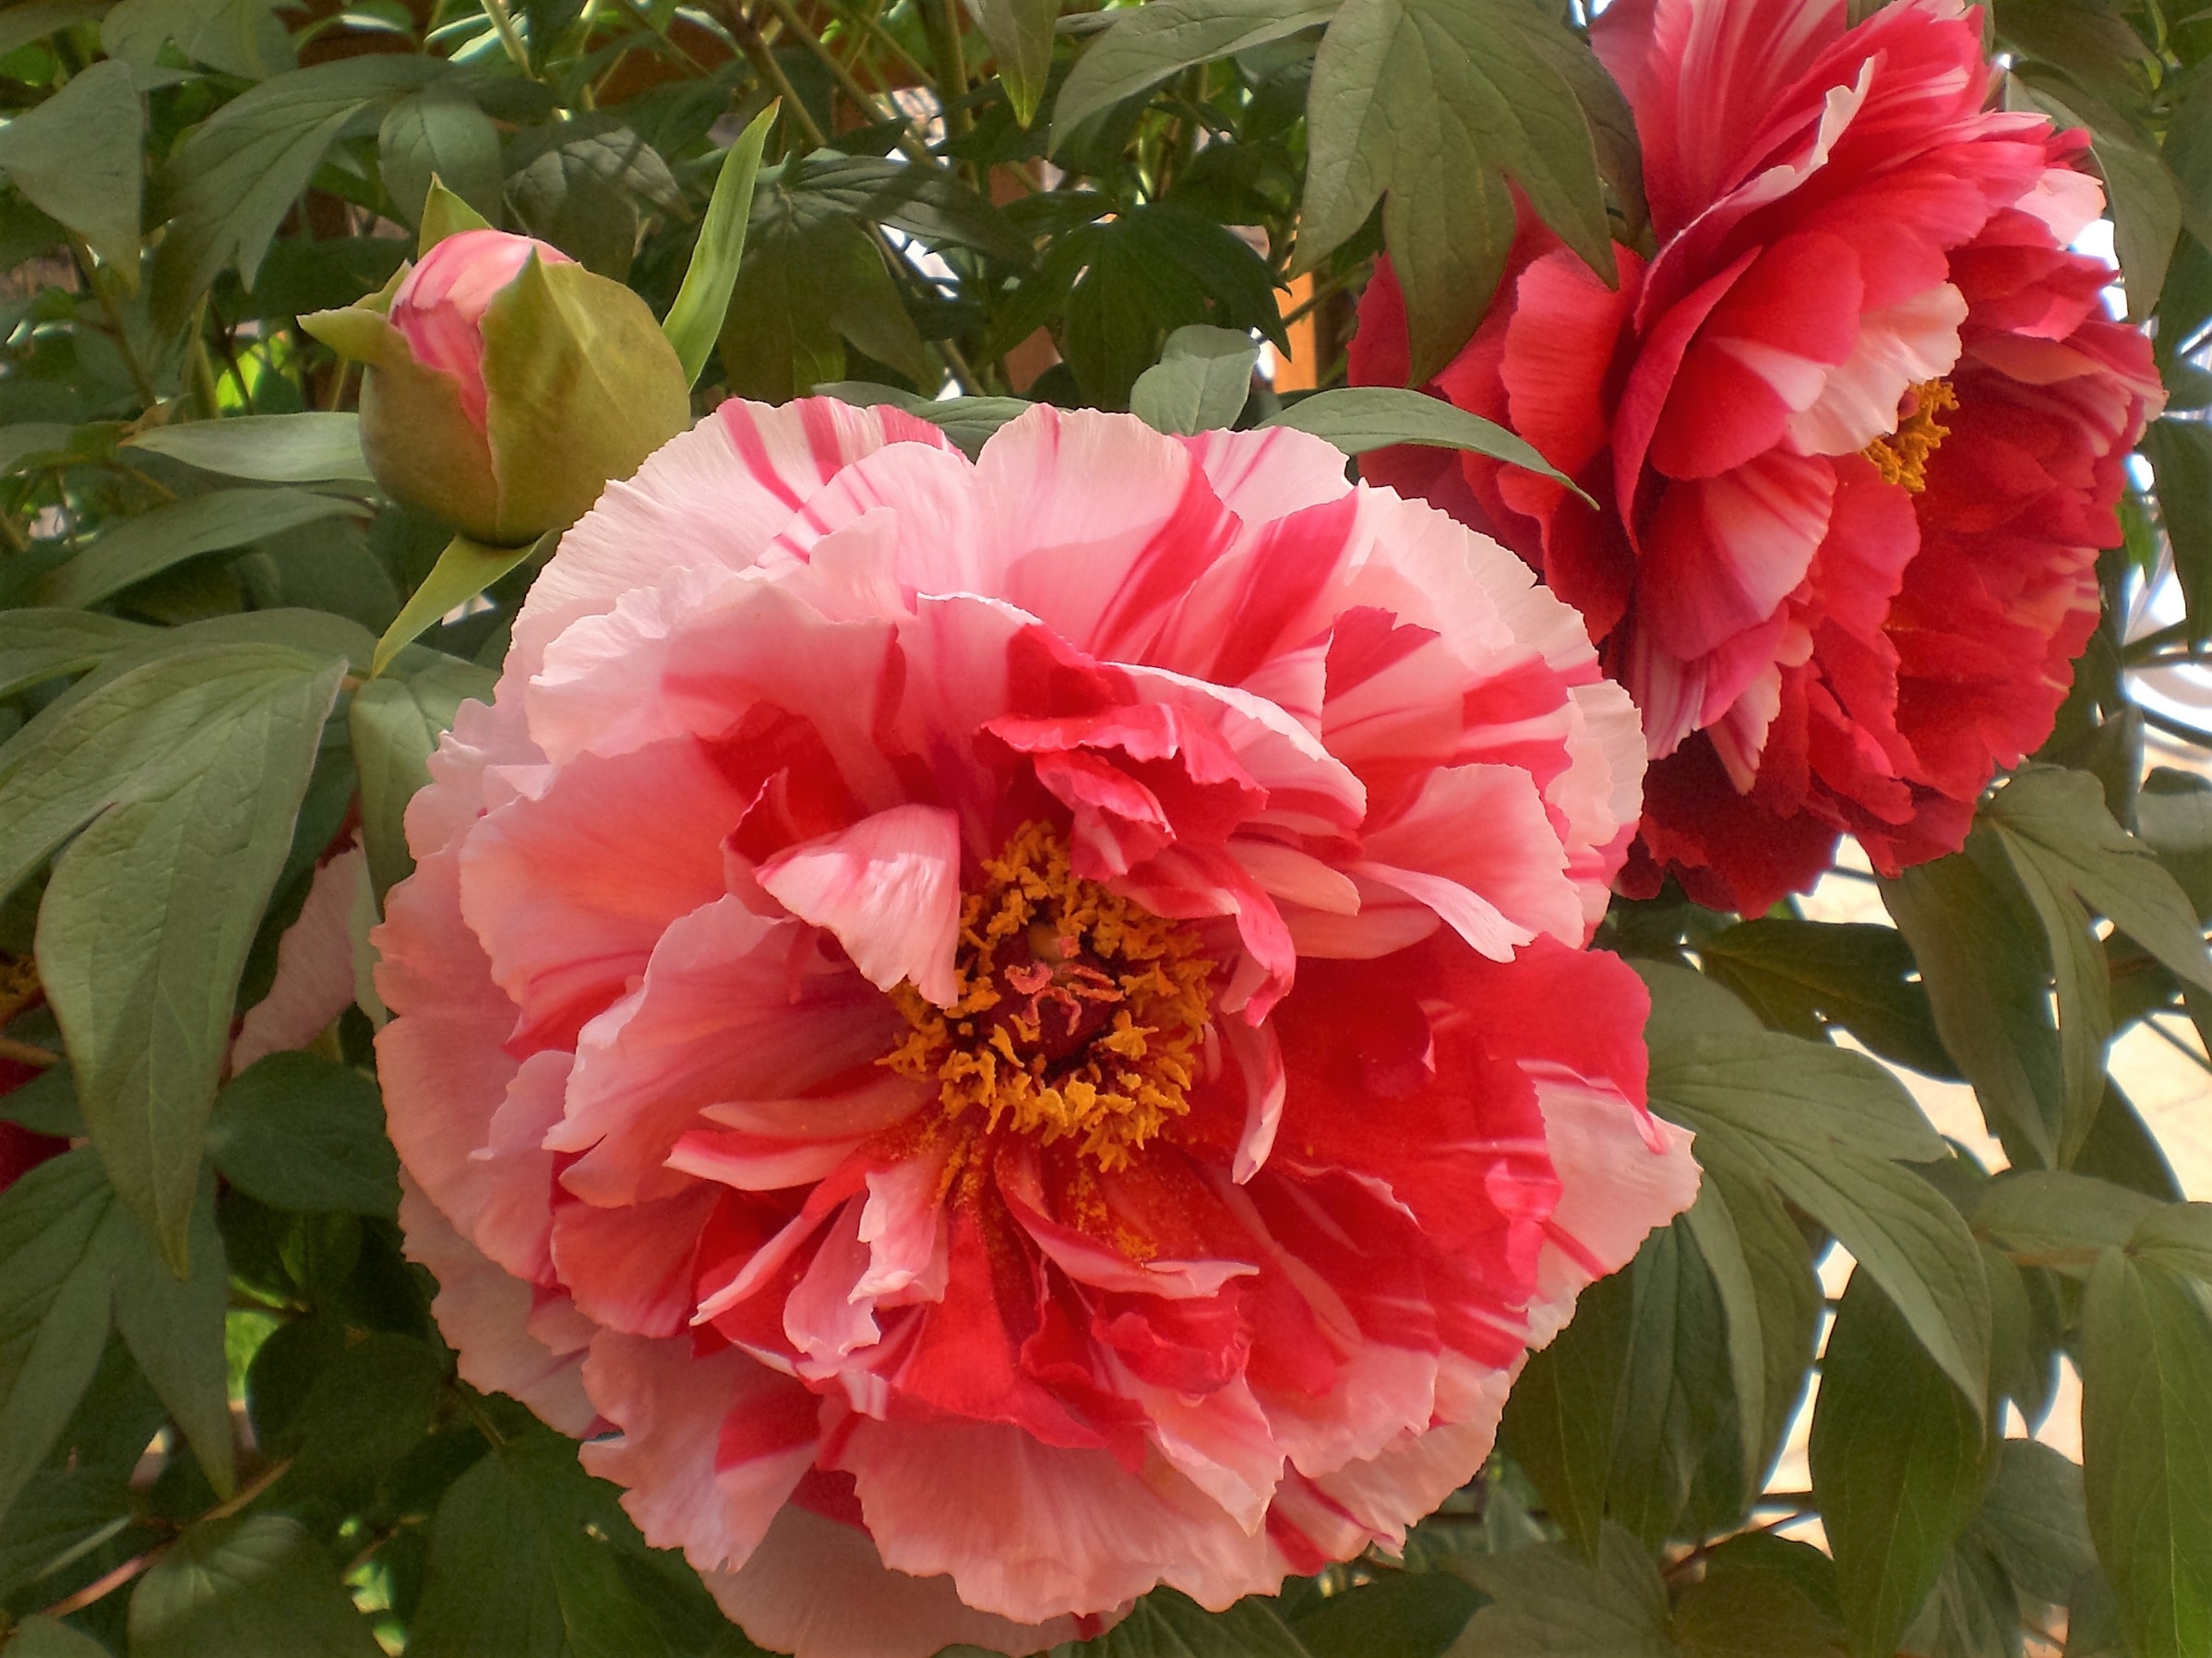
blossom, plant, white, flower, petal, bloom, spring, pink, close, dahlia, peony, flowering plant, pentecost rosengew chs, pentecost, land plant, rosa centifolia